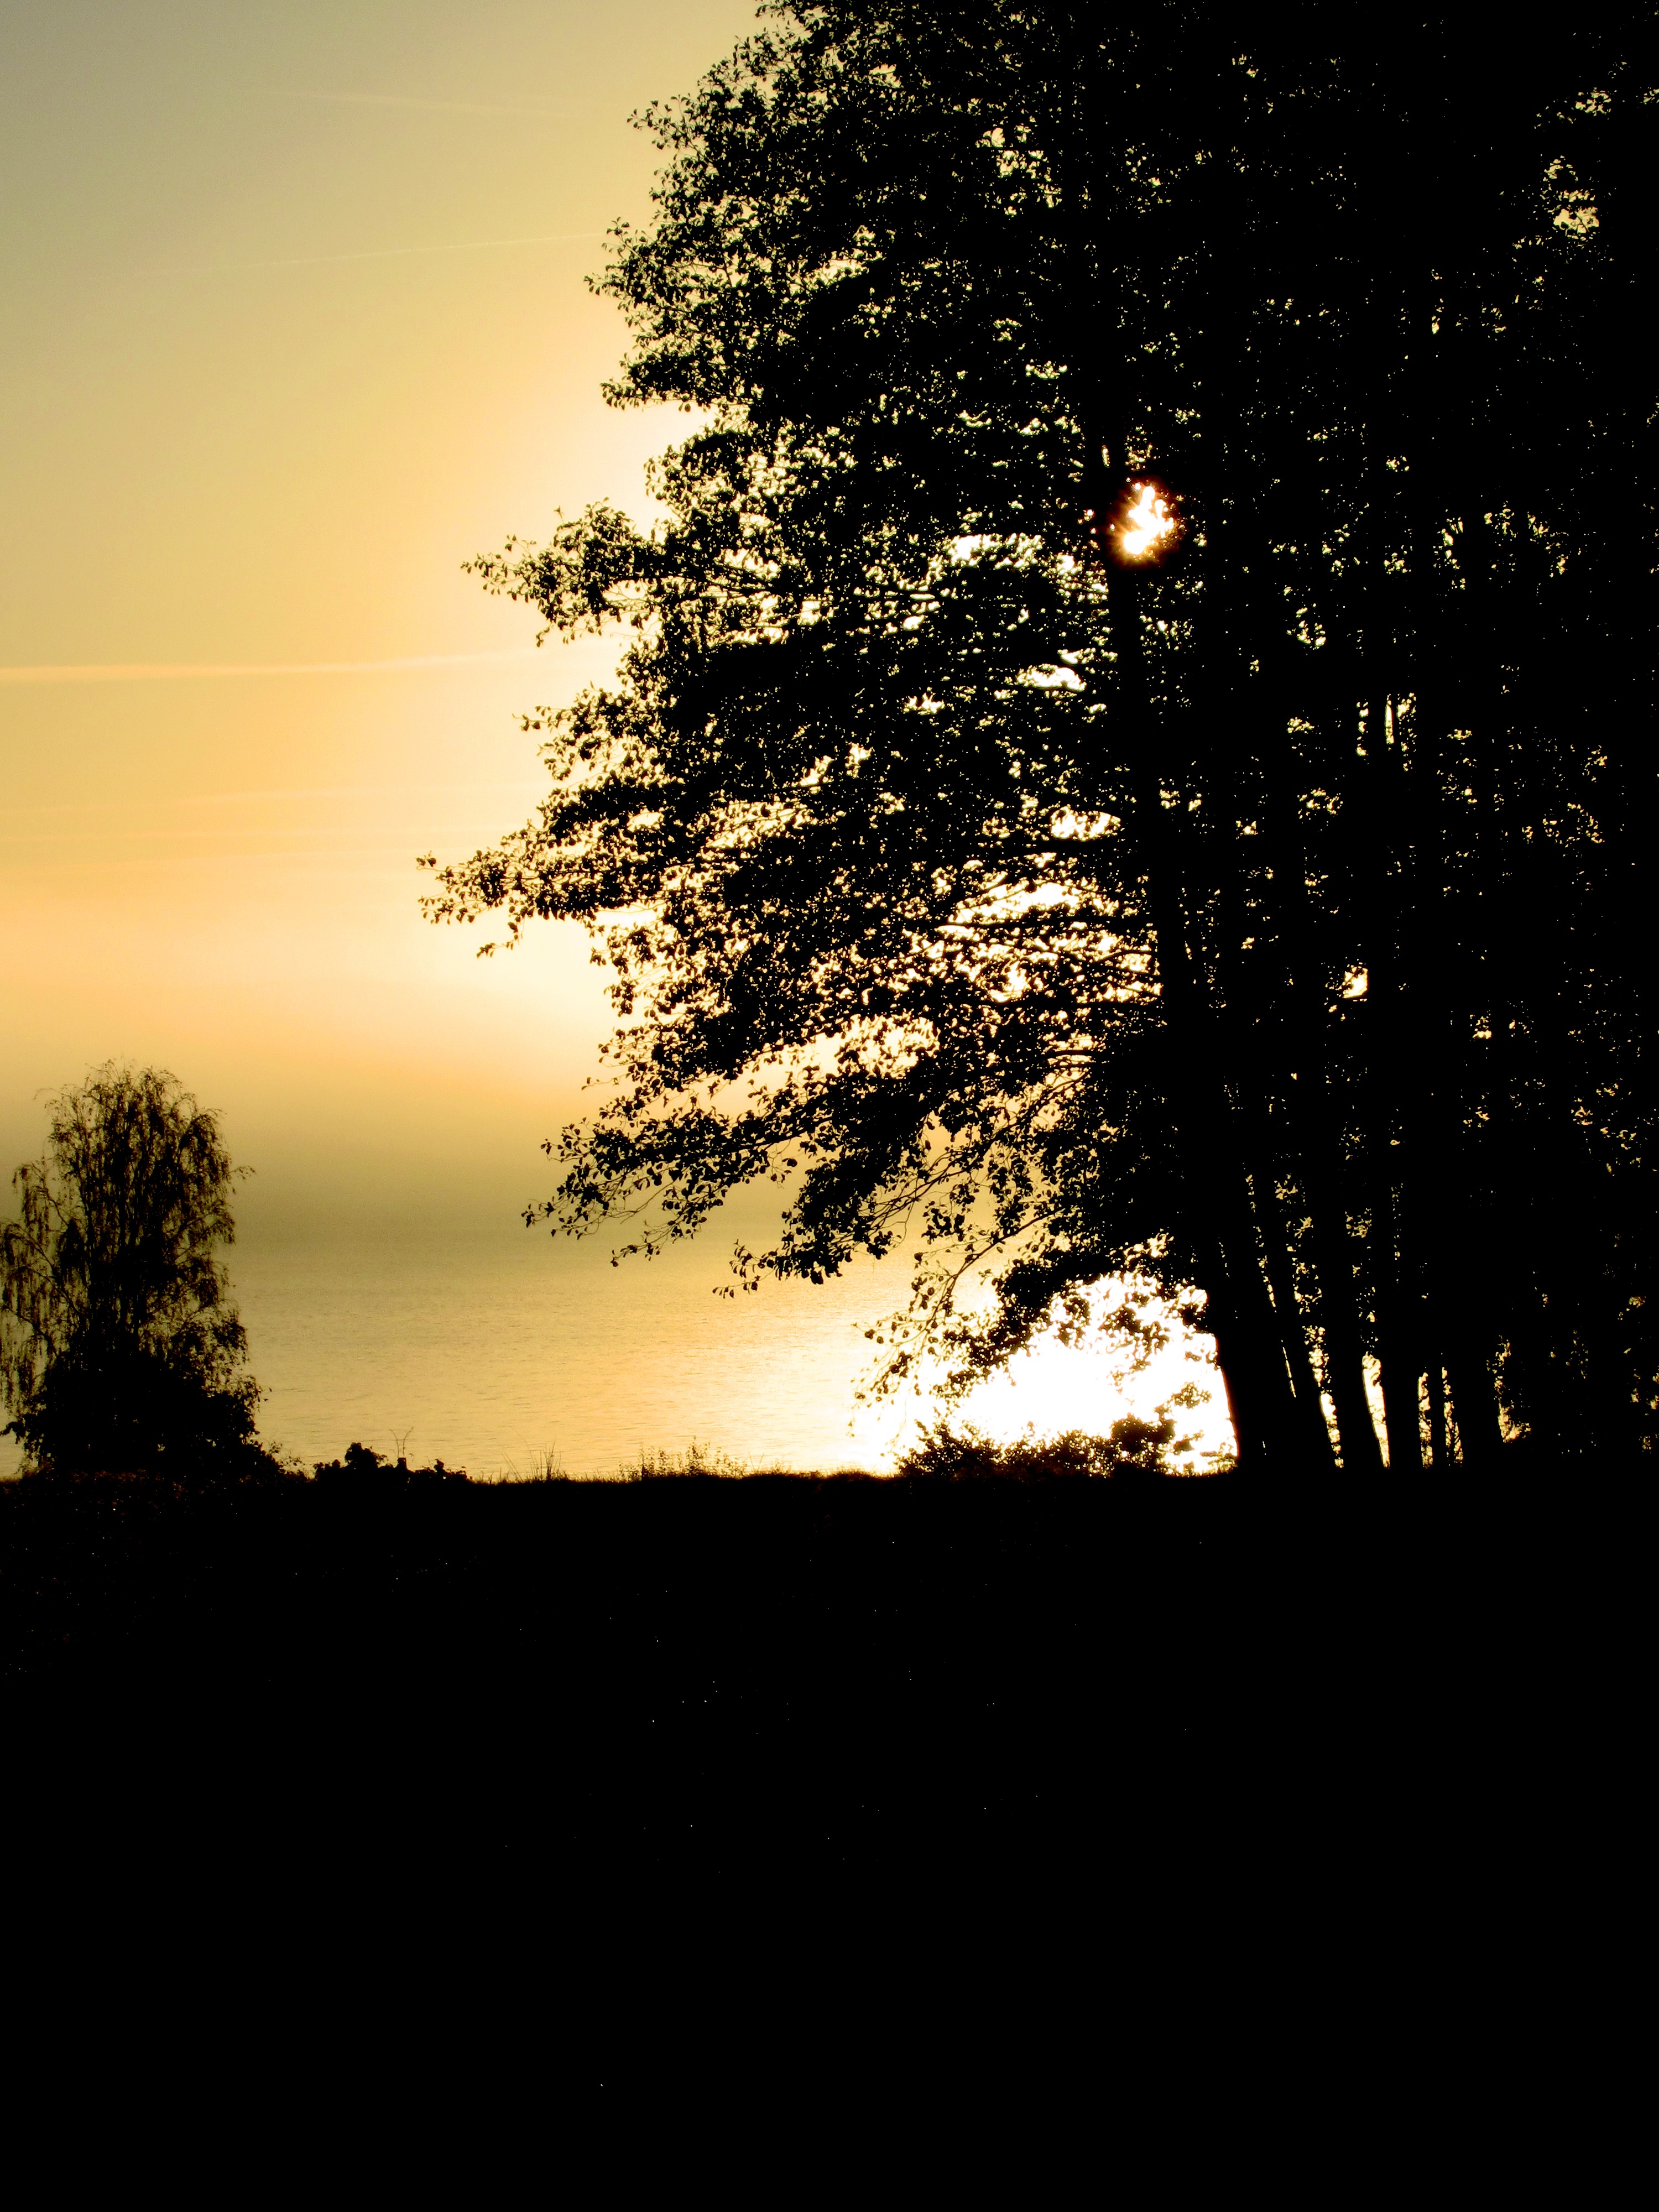
sea, tree, nature, branch, silhouette, light, plant, sky, sun, sunrise, sunset, mist, night, sunlight, morning, dawn, atmosphere, dusk, evening, golden, reflection, darkness, landscapes, still, magic, essential, woody plant, autumn mist